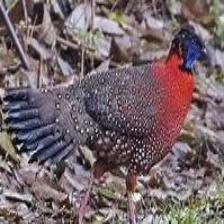
Species: SATYR TRAGOPAN
Scientific name: TRAGOPAN SATYRA